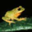
Label: frog